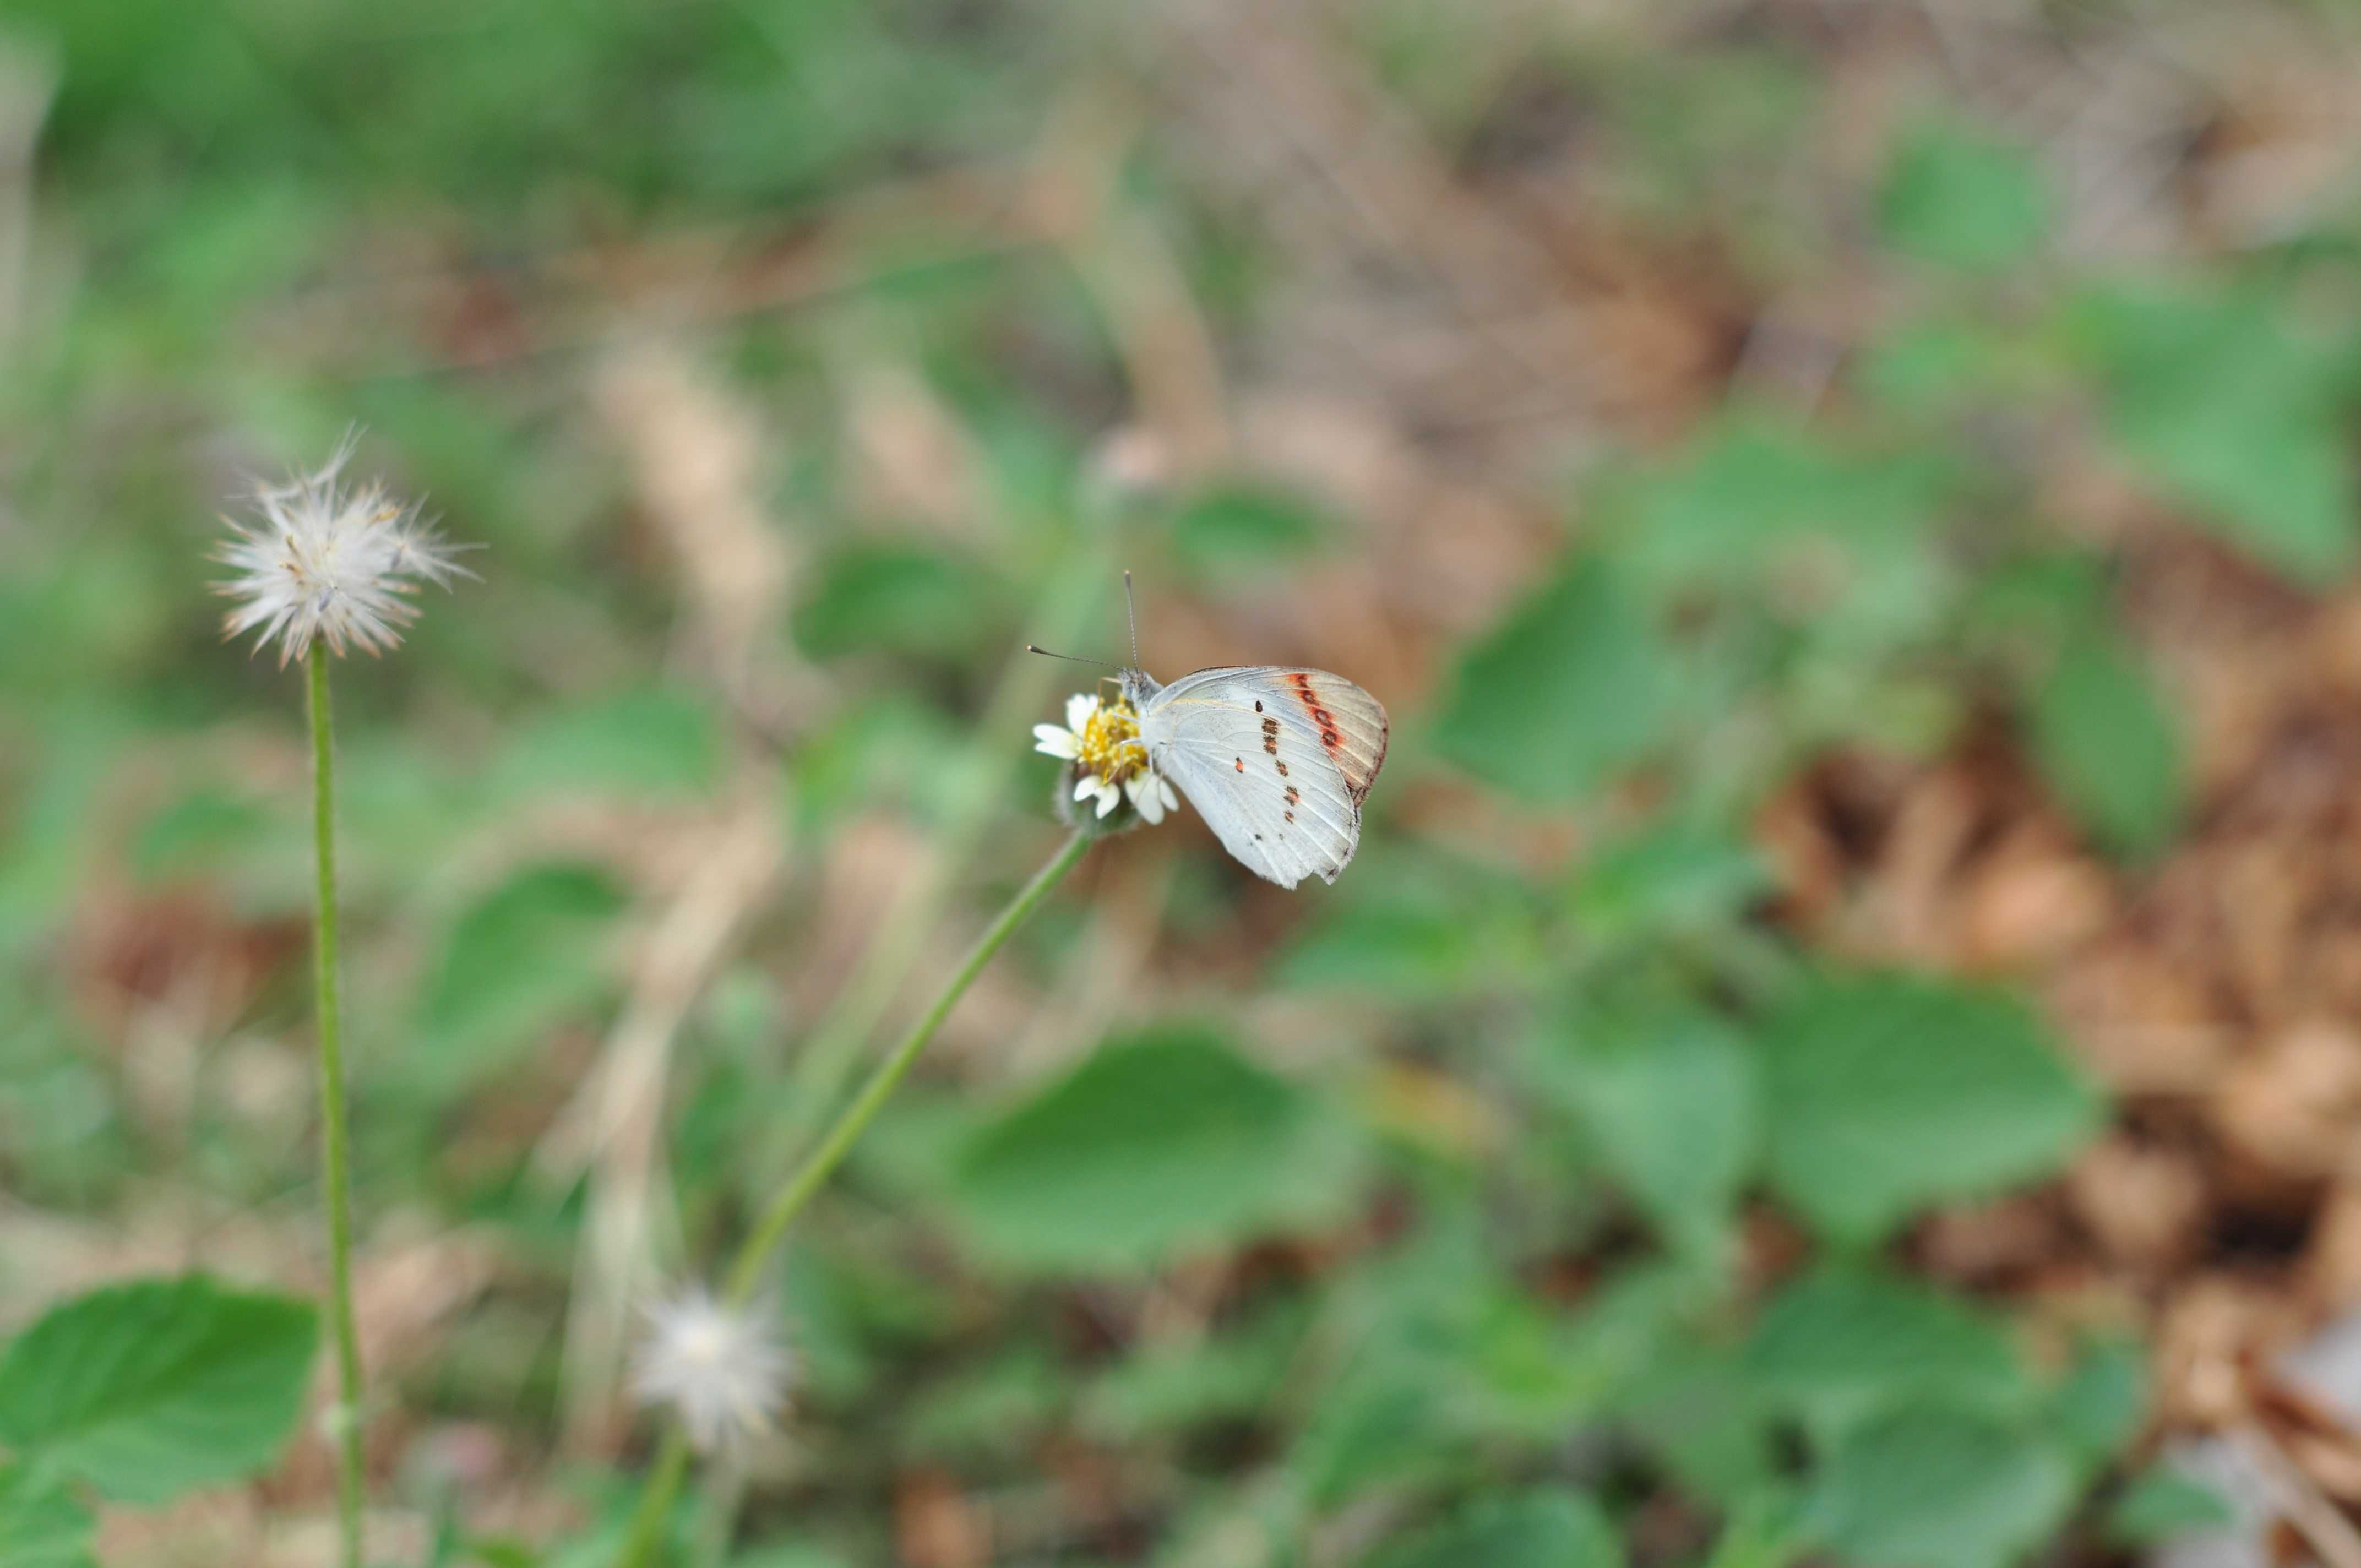
nature, grass, meadow, flower, wildlife, green, insect, botany, butterfly, flora, fauna, invertebrate, wildflower, nectar, macro photography, moths and butterflies, lycaenid